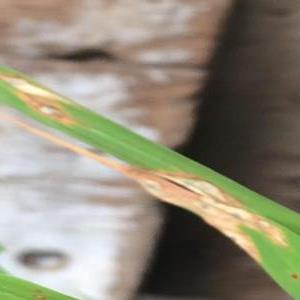
Disease: Blast